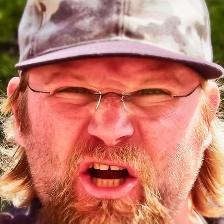
Label: faces